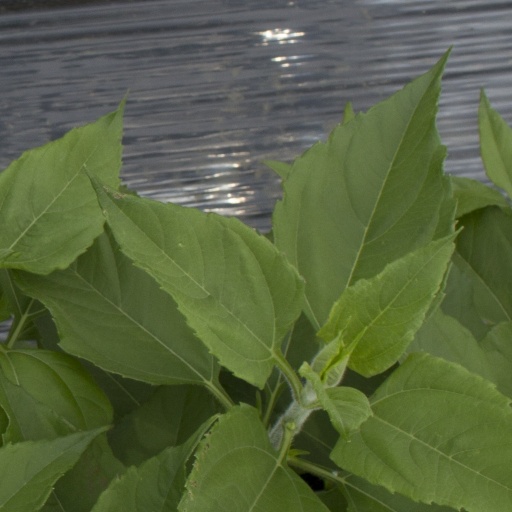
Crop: Jerusalem artichoke